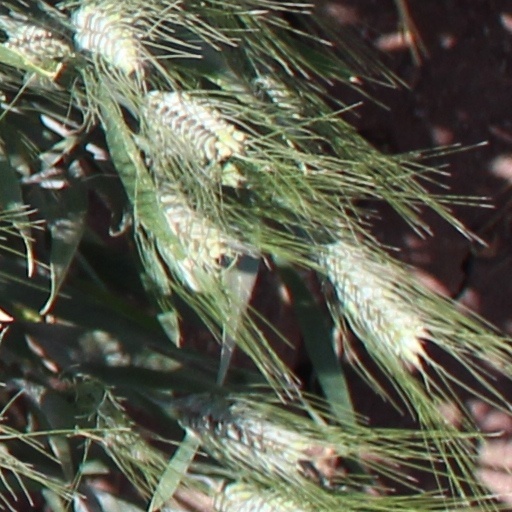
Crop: wheat